Free (ISP)

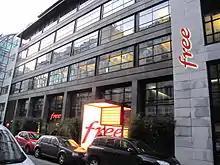
Free head office in Paris.

Since August 2008, the parent company Iliad (including Free and Alice brands) is the second-largest ISP in France. The leader is Orange (former state monopoly company France Telecom), and the third is SFR.